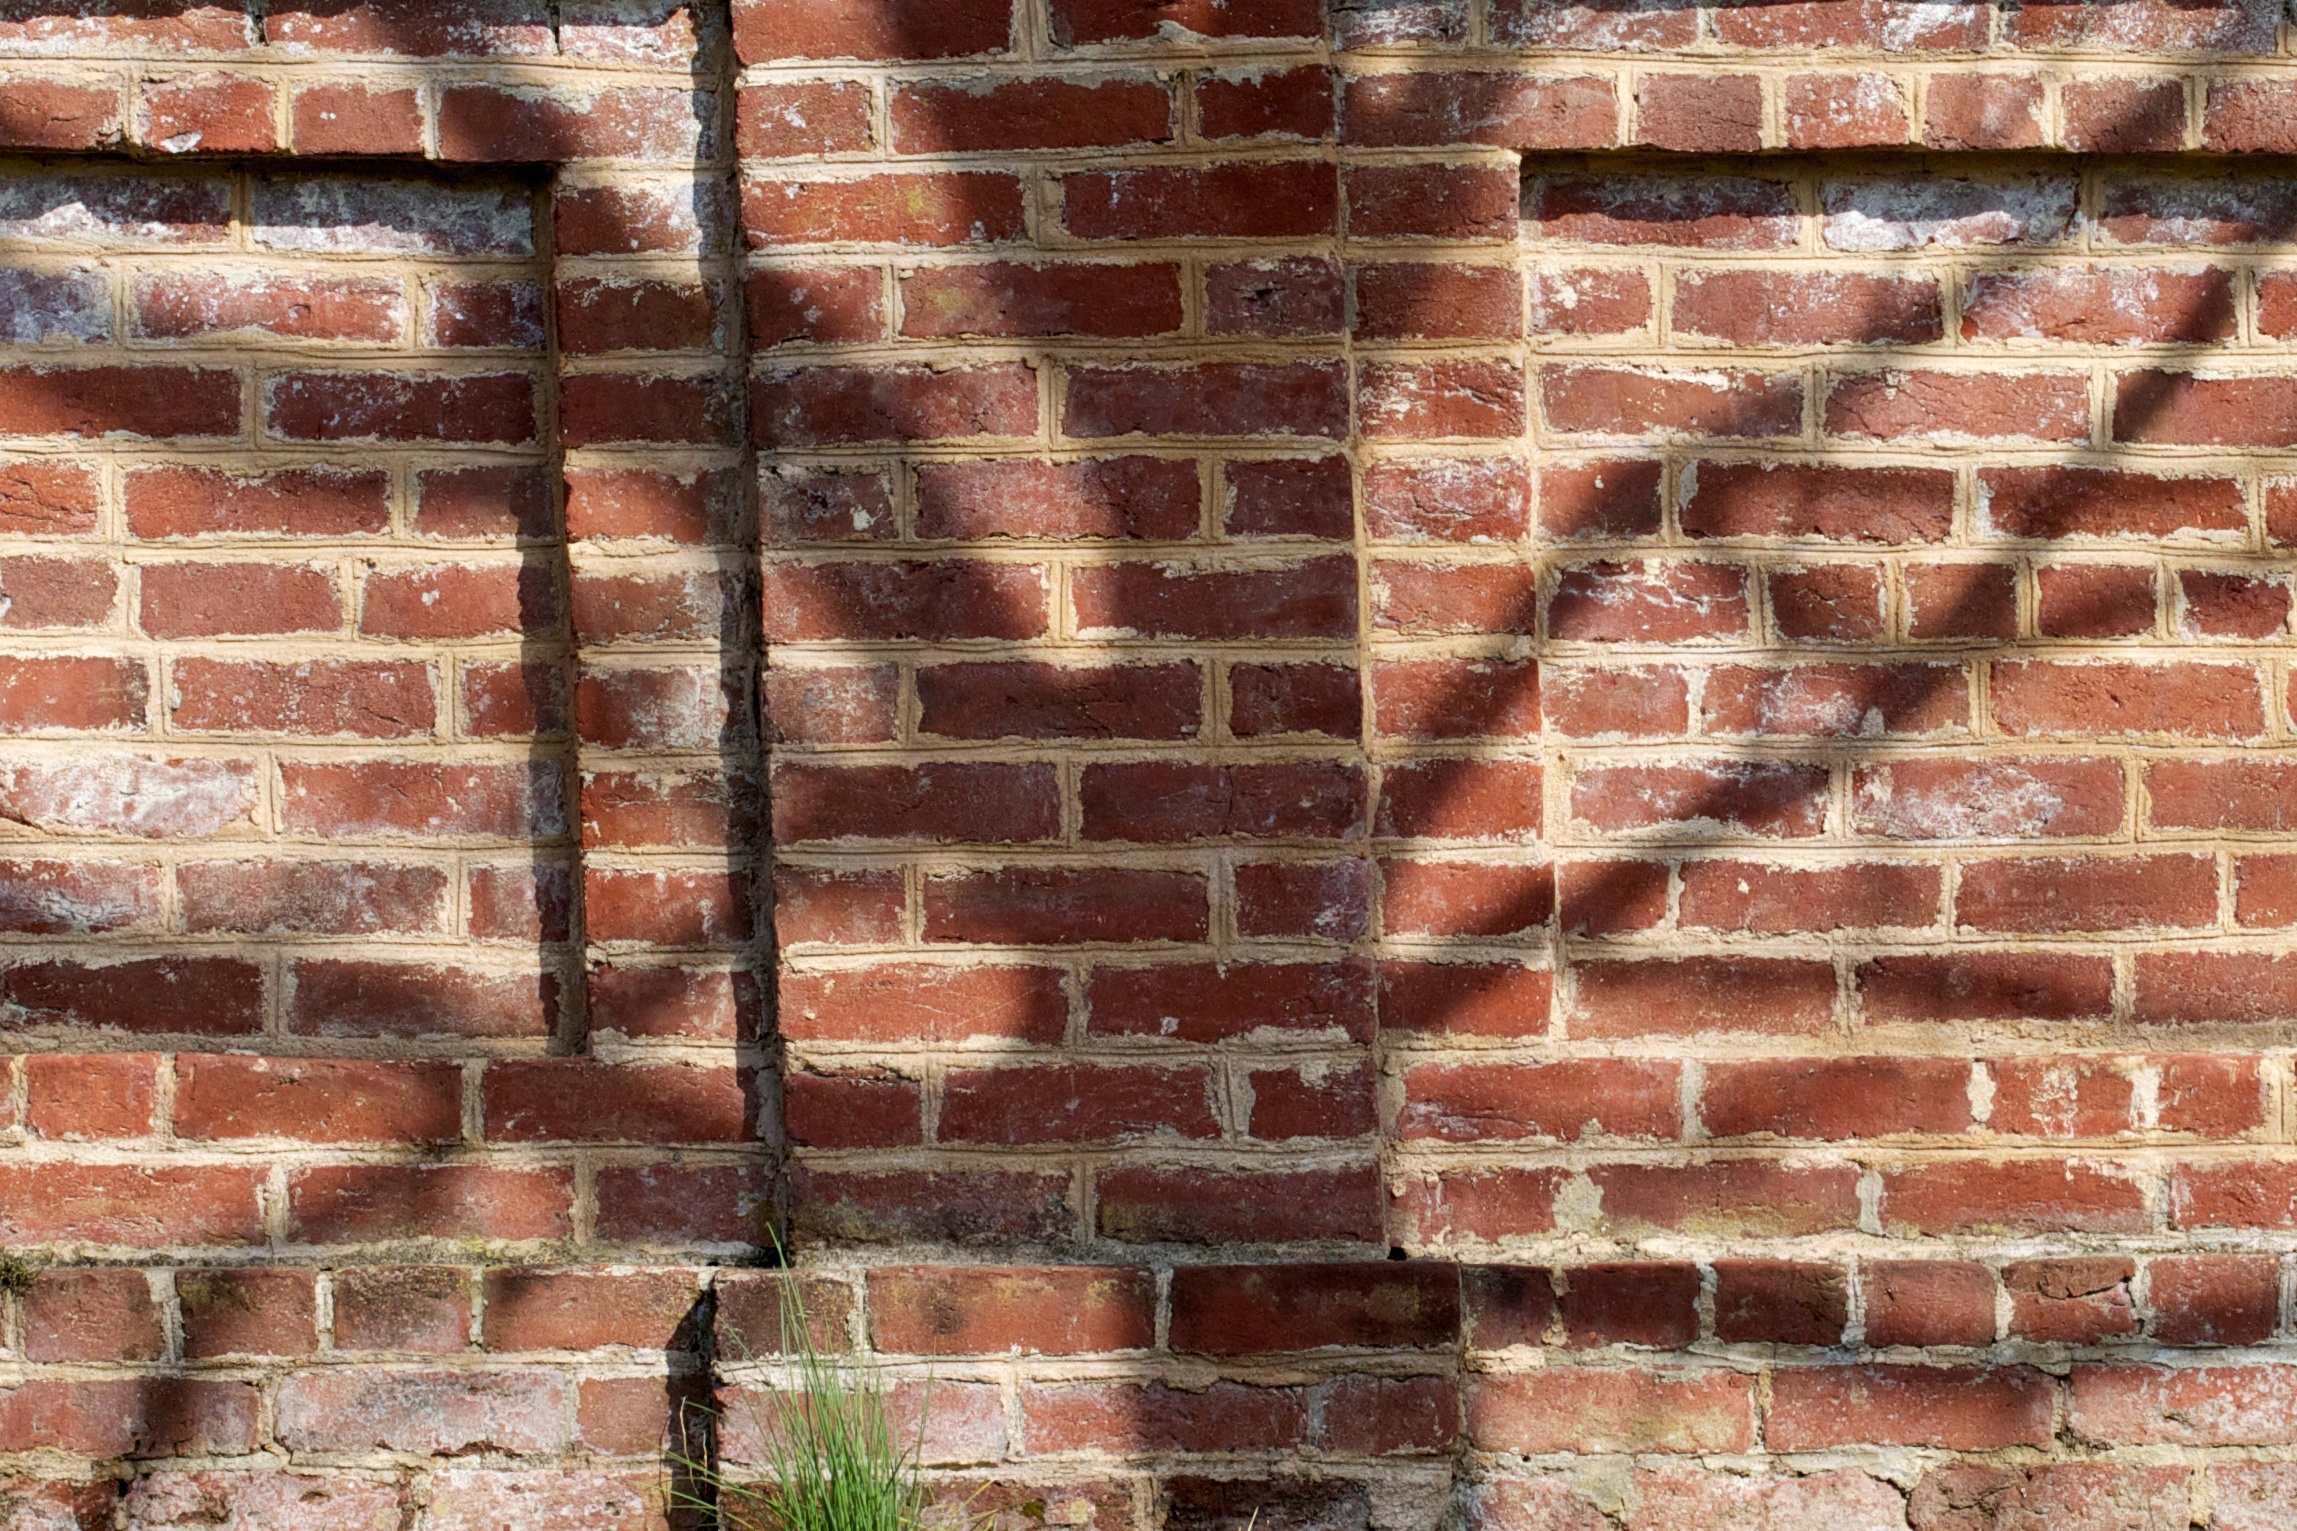
floor, wall, stone wall, brick, material, brickwork